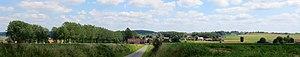
Quartes
Quartes [kwaʀt] est une section de la ville belge de Tournai, située en Région wallonne dans la province de Hainaut.